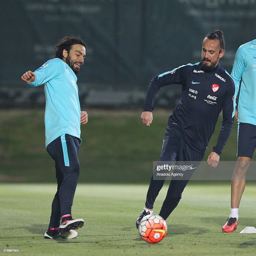
players of national football team are seen during a training session ahead of the match .